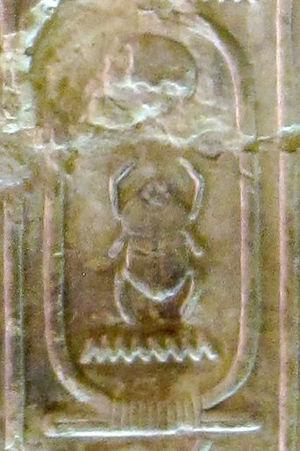
Dans l'Égypte antique, la titulature royale est l'ensemble des noms officiels par lesquels un pharaon est désigné dans les textes légaux et les grandes inscriptions dédicatoires. La titulature du roi d'Égypte se compose de cinq « Grands Noms », chacun formé d’un titre suivi d’un nom proprement dit. Ces cinq appellations définissent la nature royale et constituent en même temps une idéologie du pouvoir. L'usage de la titulature se met en place dès l'aube de la monarchie pharaonique et perdure jusqu'à la fin de l'institution au moment de l'incorporation de l'Égypte dans l'Empire romain.